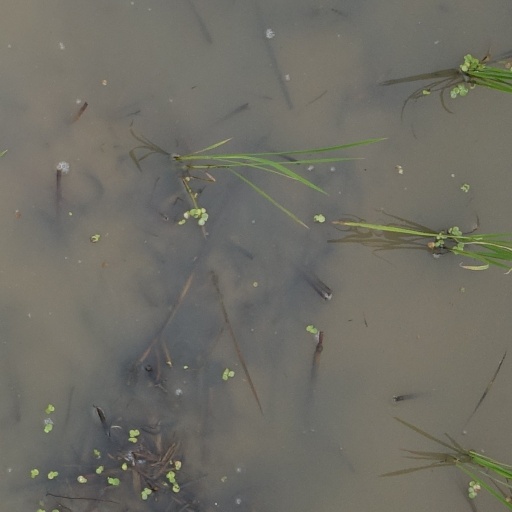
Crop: rice